Jeremy Moon (entrepreneur)

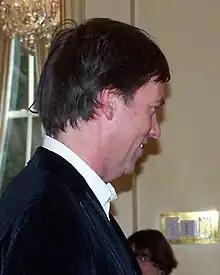
Moon in 2008

Jeremy Ross Moon (born 1969) is a New Zealand businessman and entrepreneur who founded the clothing manufacturer Icebreaker in 1995. Moon used $25,000 to found the business, making garments from New Zealand merino wool.